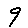
Label: 9